U.S. Route 15 in Pennsylvania

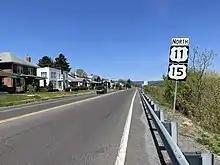
US 11/US 15 northbound in Wormleysburg

US 15 enters Pennsylvania south of Gettysburg, Adams County, from Frederick County, Maryland, on a freeway alignment. The route heads to the north and bypasses Gettysburg, where the route has an interchange with US 30. The freeway alignment ends at York Springs, carrying US 15 on a four-lane expressway, then becoming a four-lane arterial road in Dillsburg, until the route upgrades to a freeway again. The route continues north toward Harrisburg, where the freeway terminates again as US 15 joins with US 11. The two routes begin to follow the west shore of the Susquehanna River with limited-access sections until they split across the river from Sunbury. US 15 continues north into Williamsport, joining Interstate 180 (I-180) and US 220. At I-180's western terminus, US 220, signed south, heads due west toward Jersey Shore and Lock Haven, while US 15 turns due north through Mansfield and crosses into New York near Lawrenceville, Tioga County.